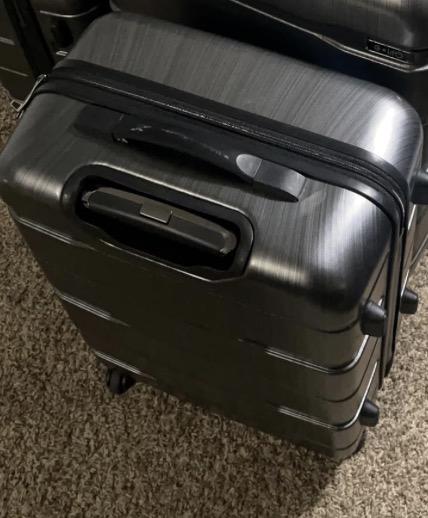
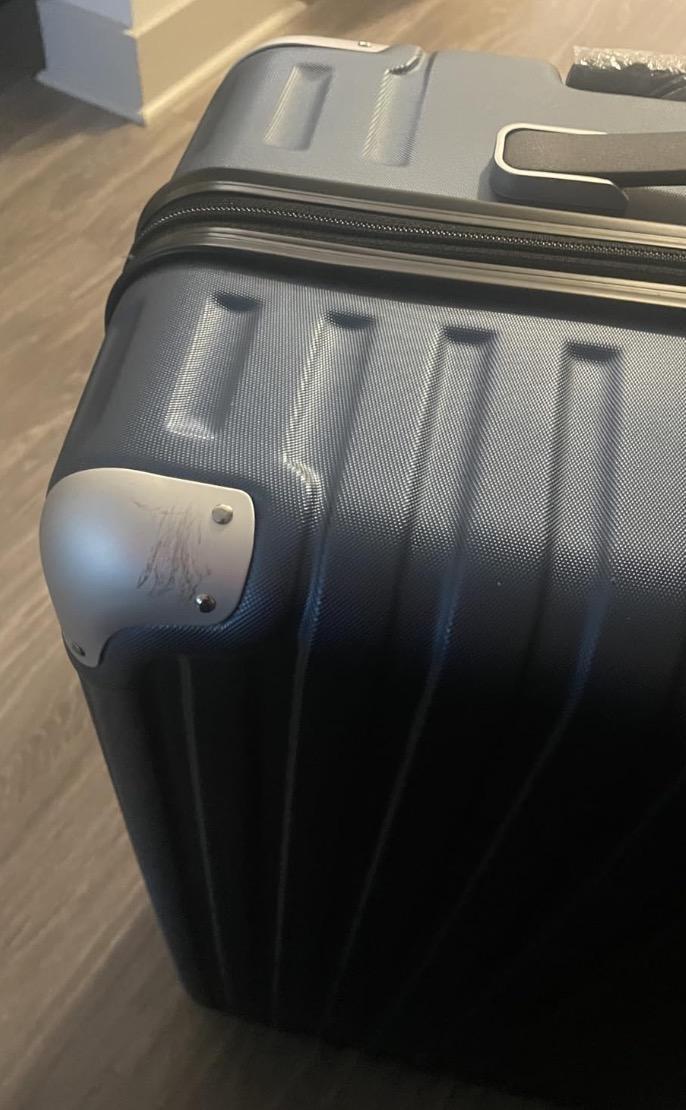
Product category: items_tea
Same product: no